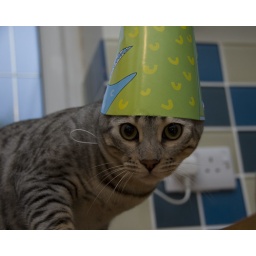
cat in hat